Trapped (Australian TV series)

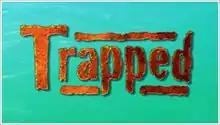
Intertitle Screen

Trapped is an Australian children's television series which first premiered on 30 November 2008 and finished its first run on 18 April 2009 on the Seven Network. The 26-part series was shot entirely on location in and around Broome, Western Australia from May to October 2008. A follow-up series entitled Castaway began airing on the Seven Network on 12 February 2011. Many of the actors in the main cast of Trapped reprised their roles.